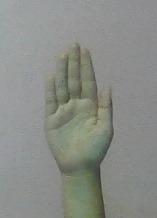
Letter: seen